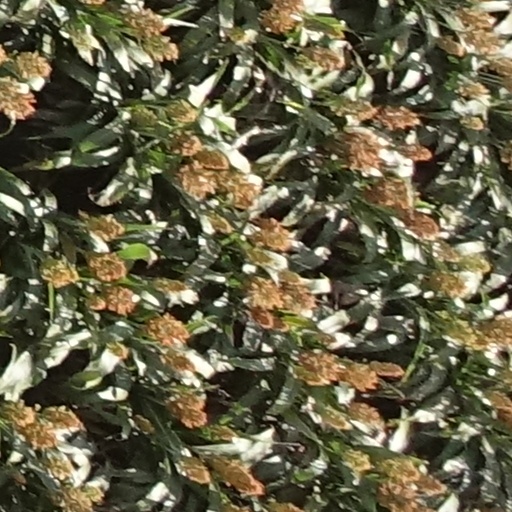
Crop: sorghum